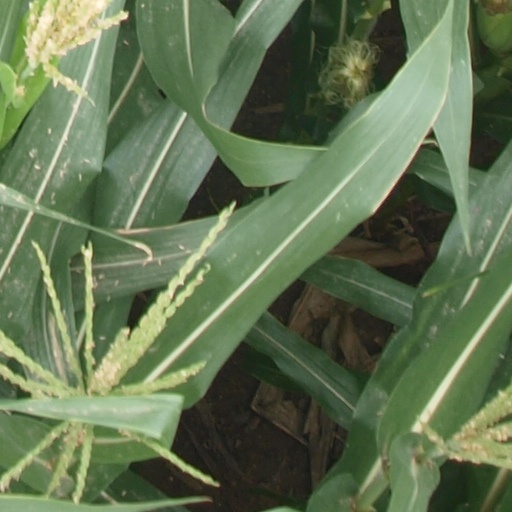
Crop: maize; corn